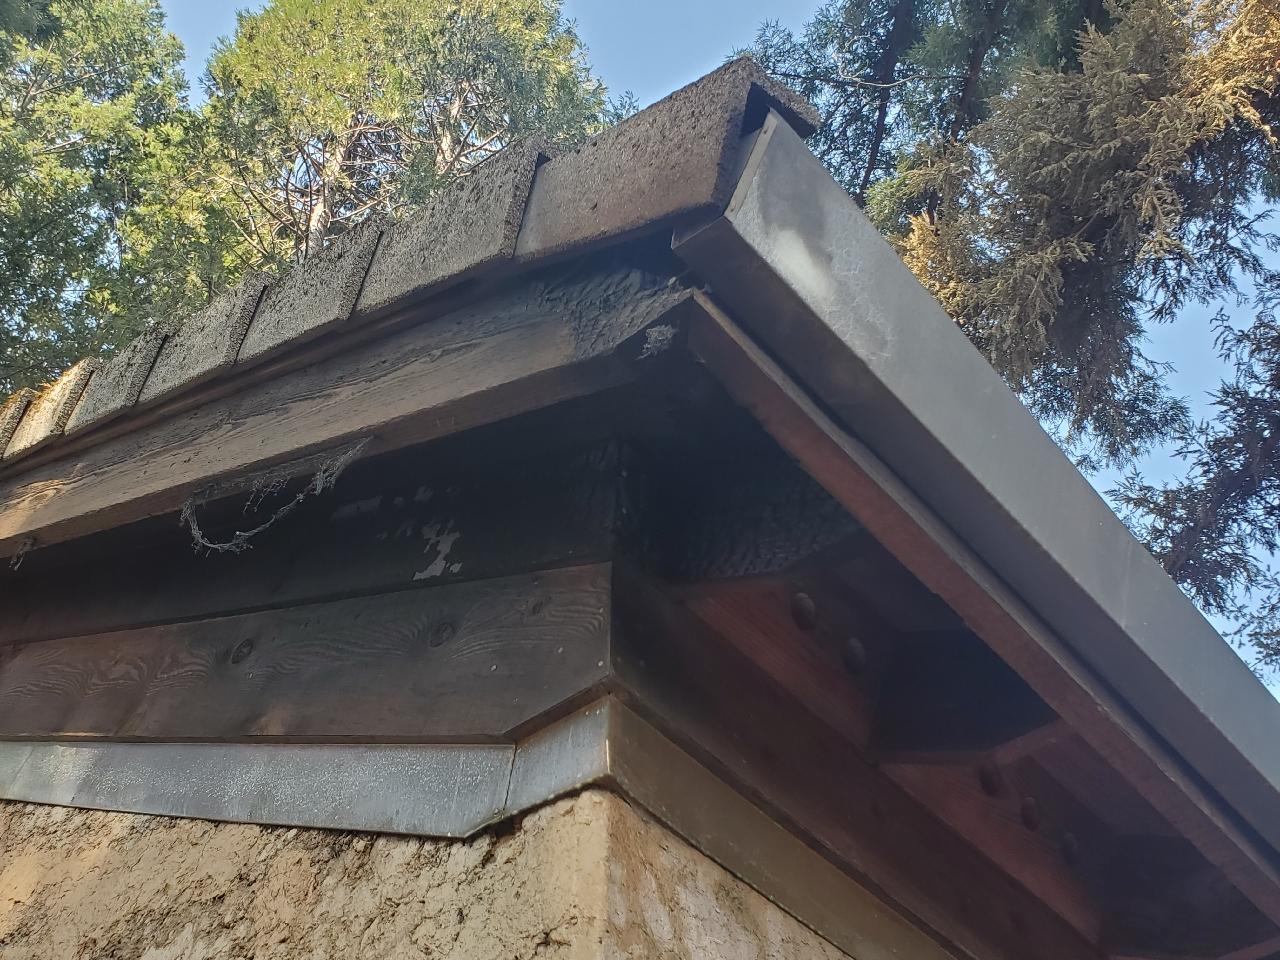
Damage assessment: affected